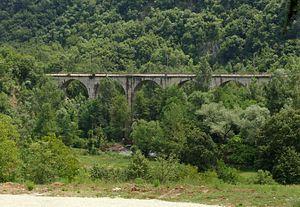
Ćelije est un village de Serbie situé dans la municipalité de Lajkovac, district de Kolubara. Au recensement de 2011, il comptait 704 habitants.